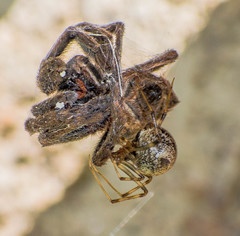
Species: Parasteatoda_tepidariorum